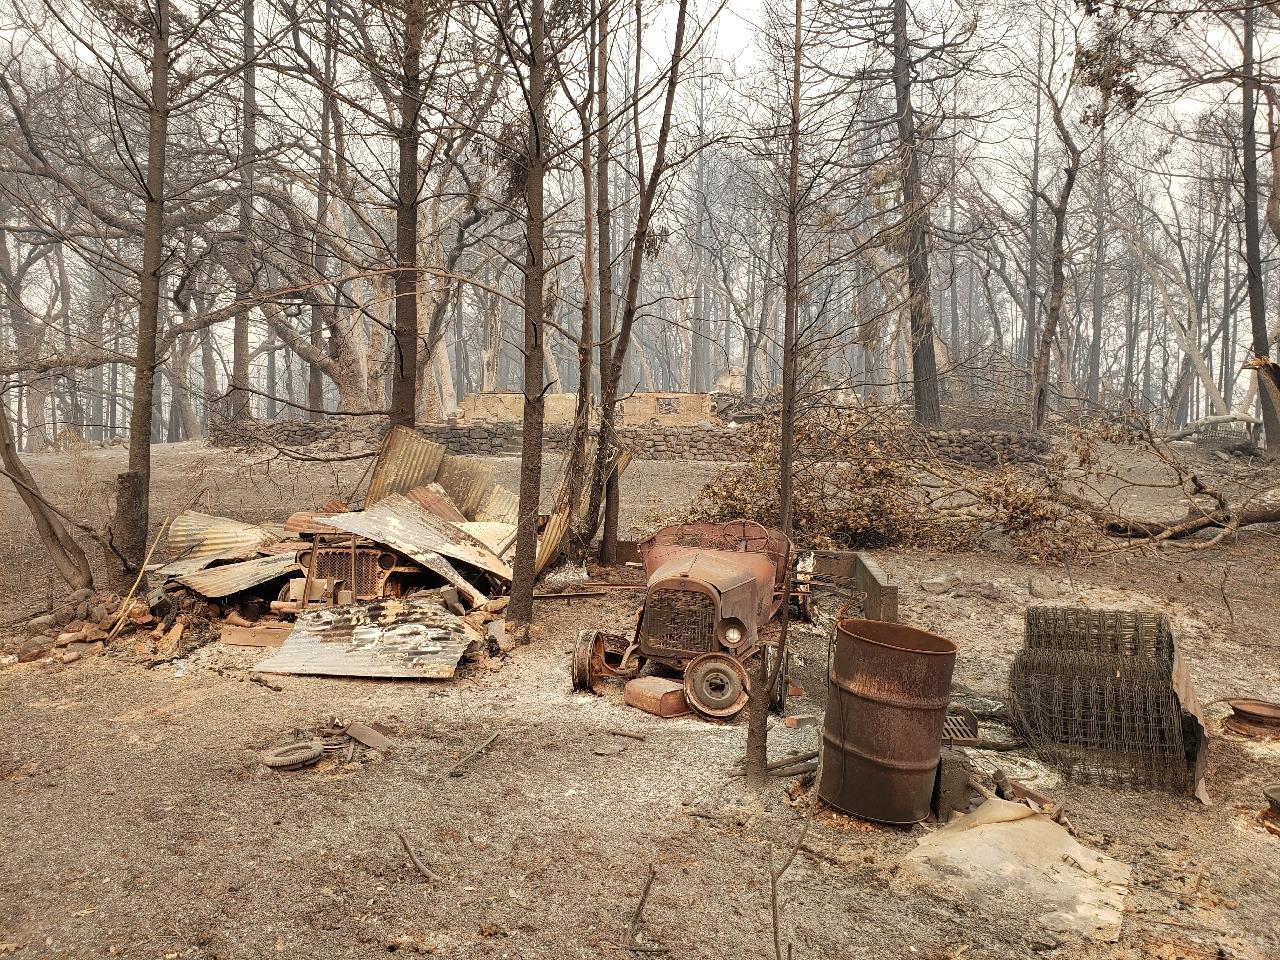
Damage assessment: destroyed